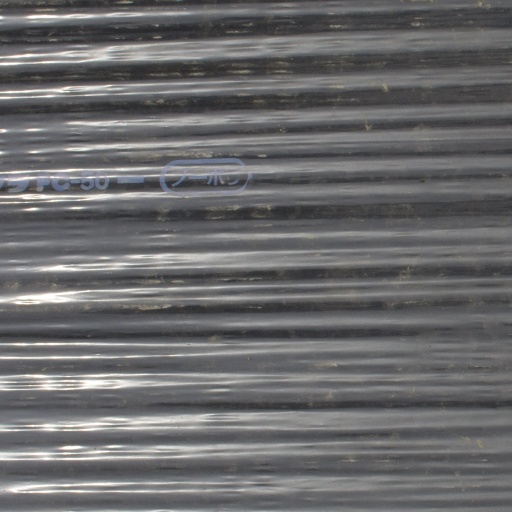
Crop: Jerusalem artichoke